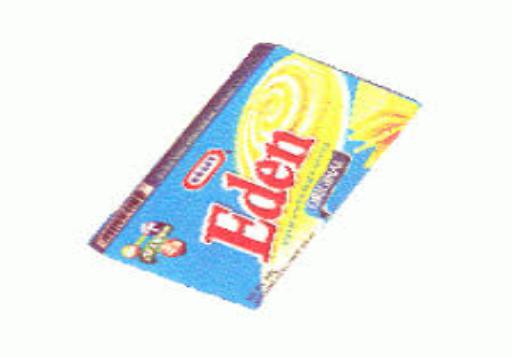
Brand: Eden Cheese
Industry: Food